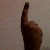
The image shows a hand gesture representing the number 1 in Indian Sign Language.